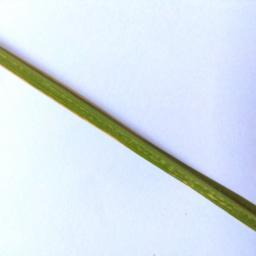
Label: Rice___Leaf_Blast